Survivalism (song)

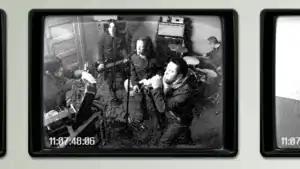
Still image from the black and white video with the band.

There are also cameras directed at hallways and stairs inside the apartment block. After about a minute, these screens show a SWAT team armed with submachine guns assembling outside. They enter in formation, and eventually break down a door (on which the letters "REV 18 3–4" are stenciled, a reference to a passage in the Bible) and enter the apartment where the band is playing. The noise disturbs all the residents, who momentarily stop what they are doing and move off to investigate, then return to their activities. At this point, a number of cameras have been turned off and show static. The band is no longer in their room. It has been torn asunder and a large smear of blood is visible on the floor. The final shot shows a bleeding corpse being dragged around a corner and out of sight.